Narek Seferjan

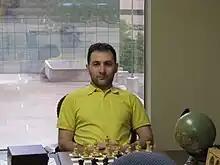

Narek Seferjan (born August 20, 1974) is a Russian-Armenian chess Grandmaster, journalist and script writer. Seferjan graduated from the Russian State University of Physical Culture and Diplomatic Academy of the Ministry of Foreign Affairs of the Russian Federation.